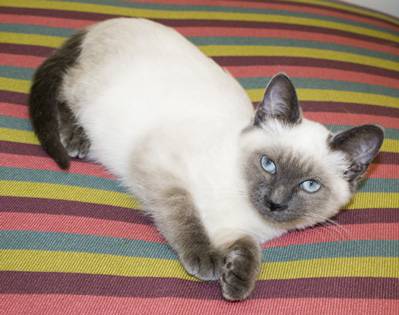
Label: cat